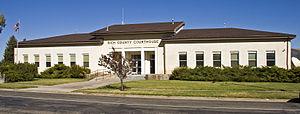
Palais de justice de Rich County, Randolph, Utah, Etats-Unis